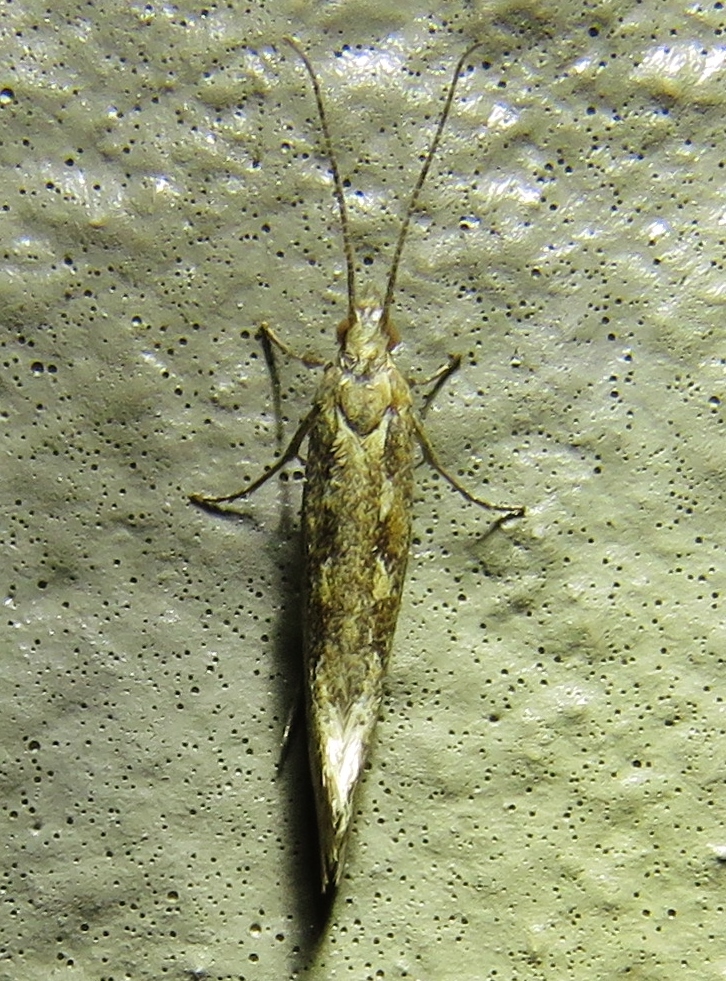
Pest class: diamondback_moth